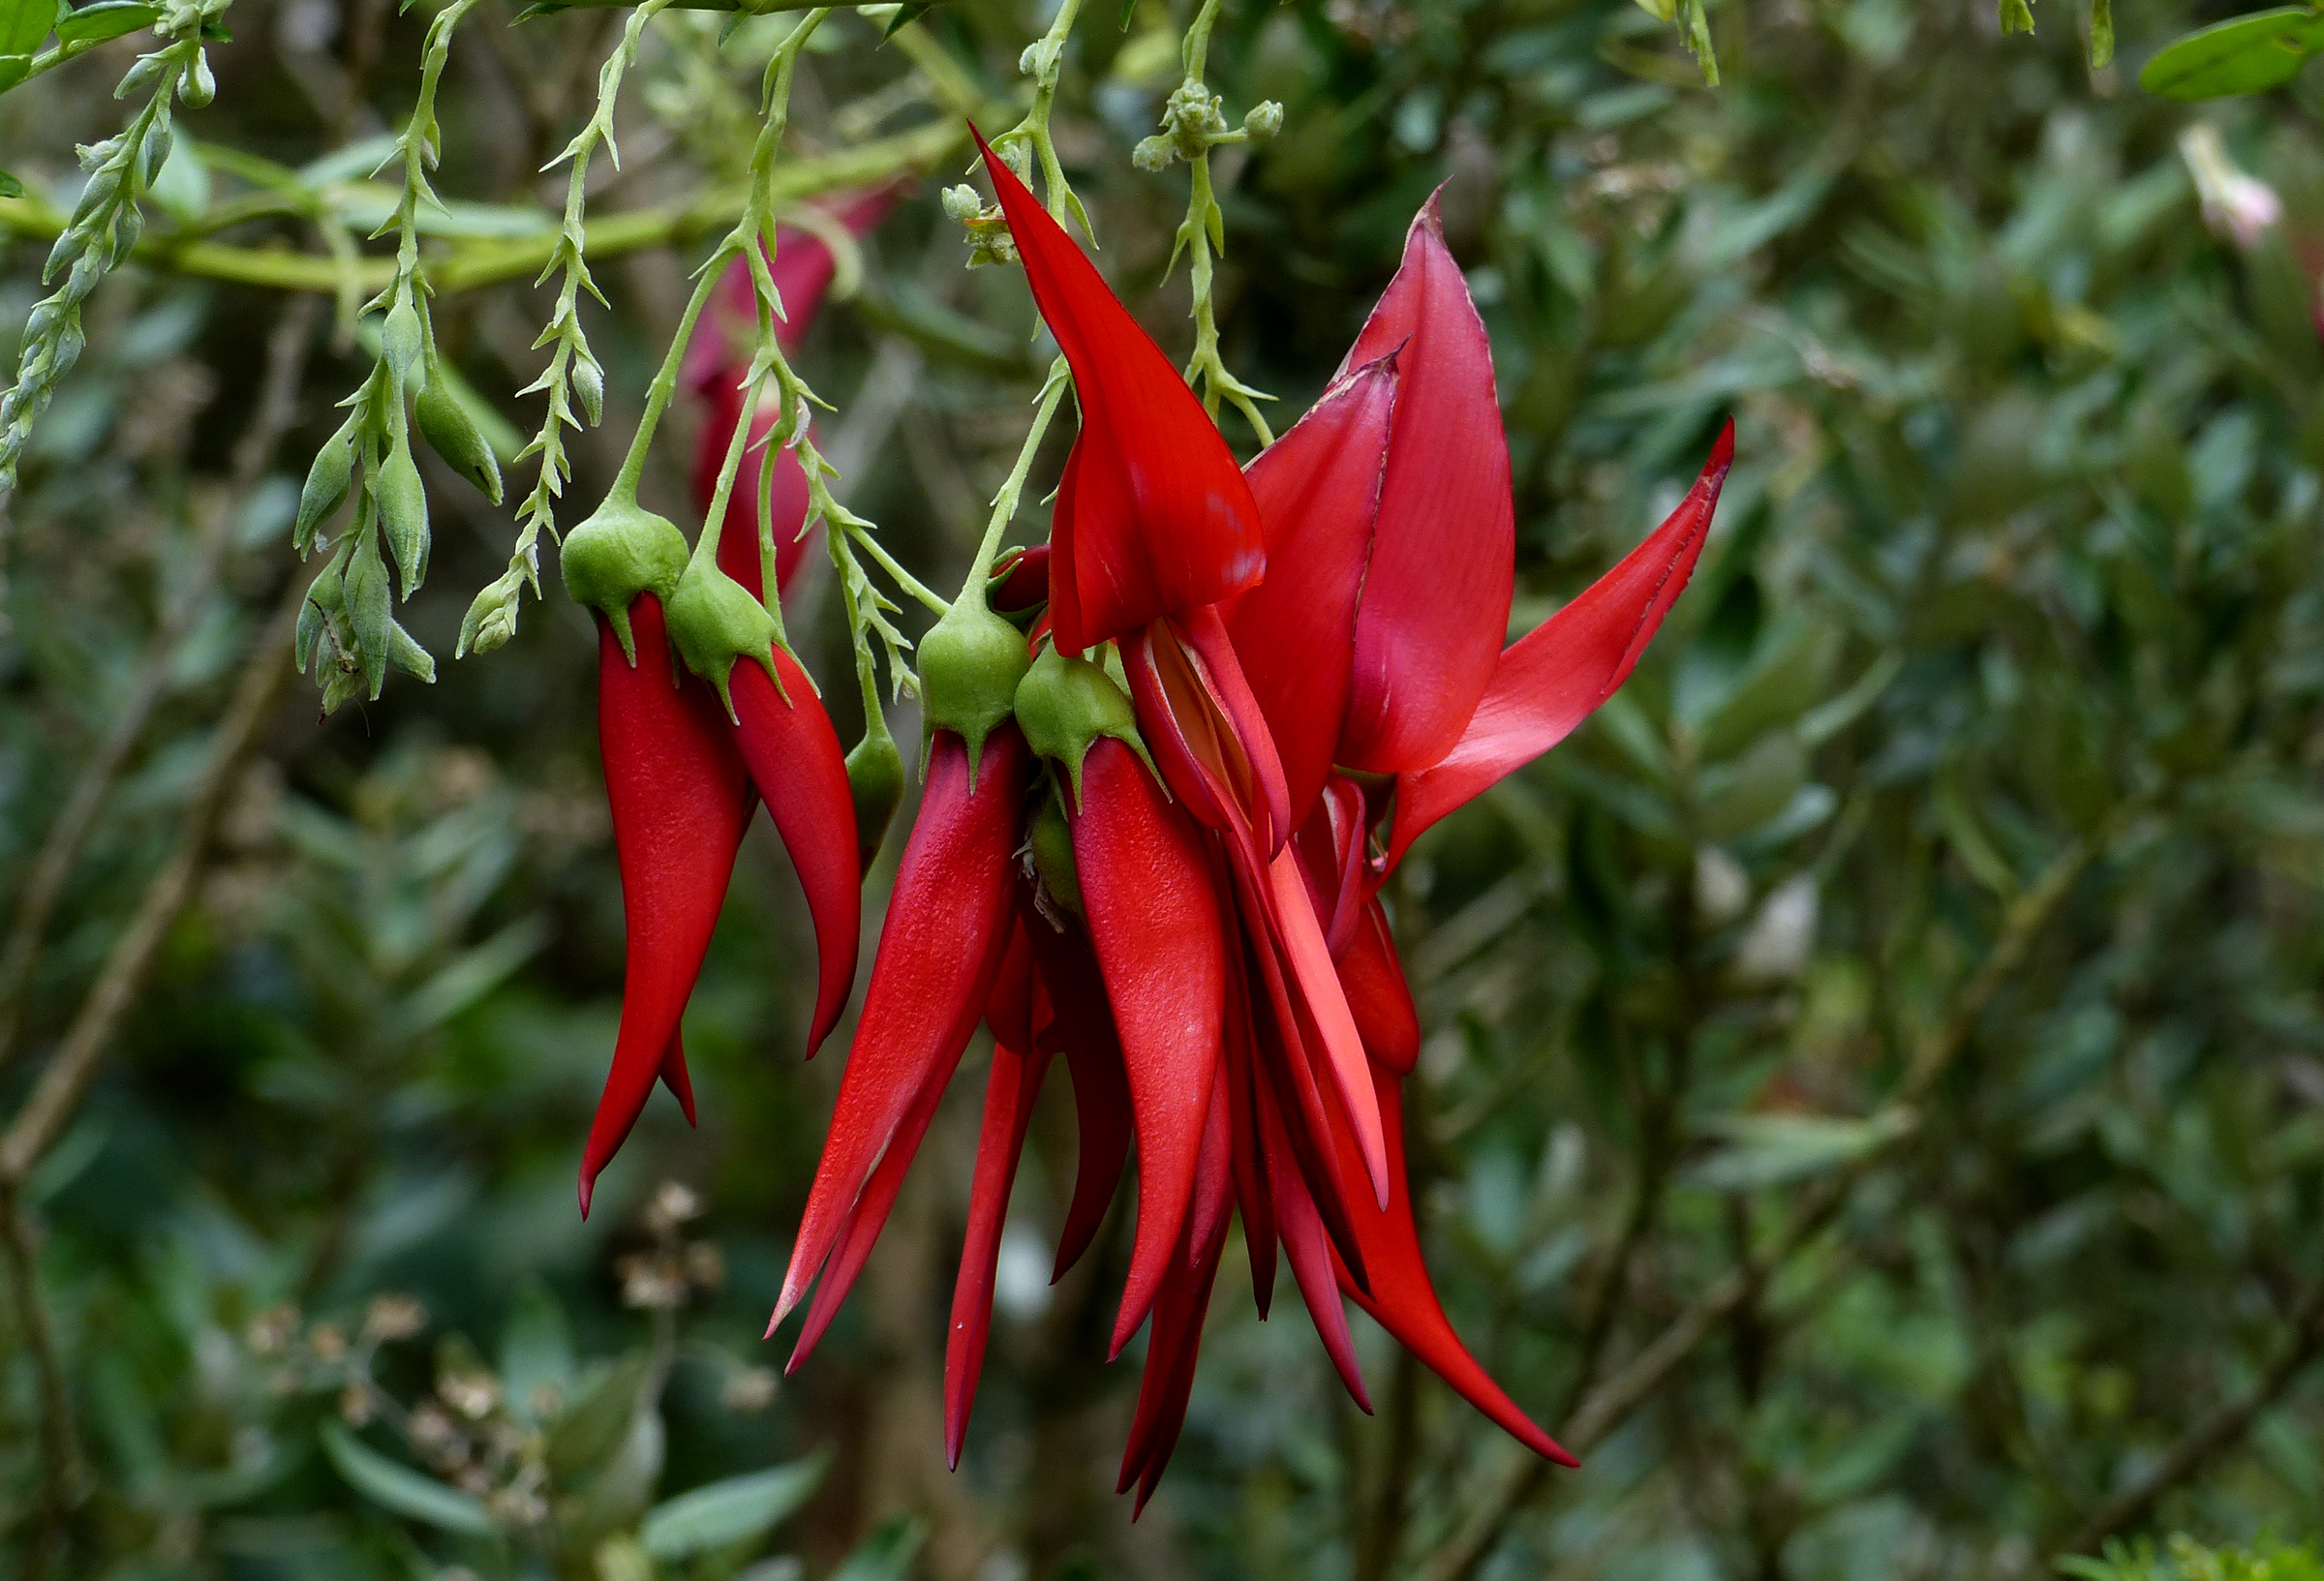
plant, flower, red, botany, flora, wildflower, redflowers, shrub, panasonicdmcfz200, kakabeak, newzealandeplants, macro photography, flowering plant, land plant